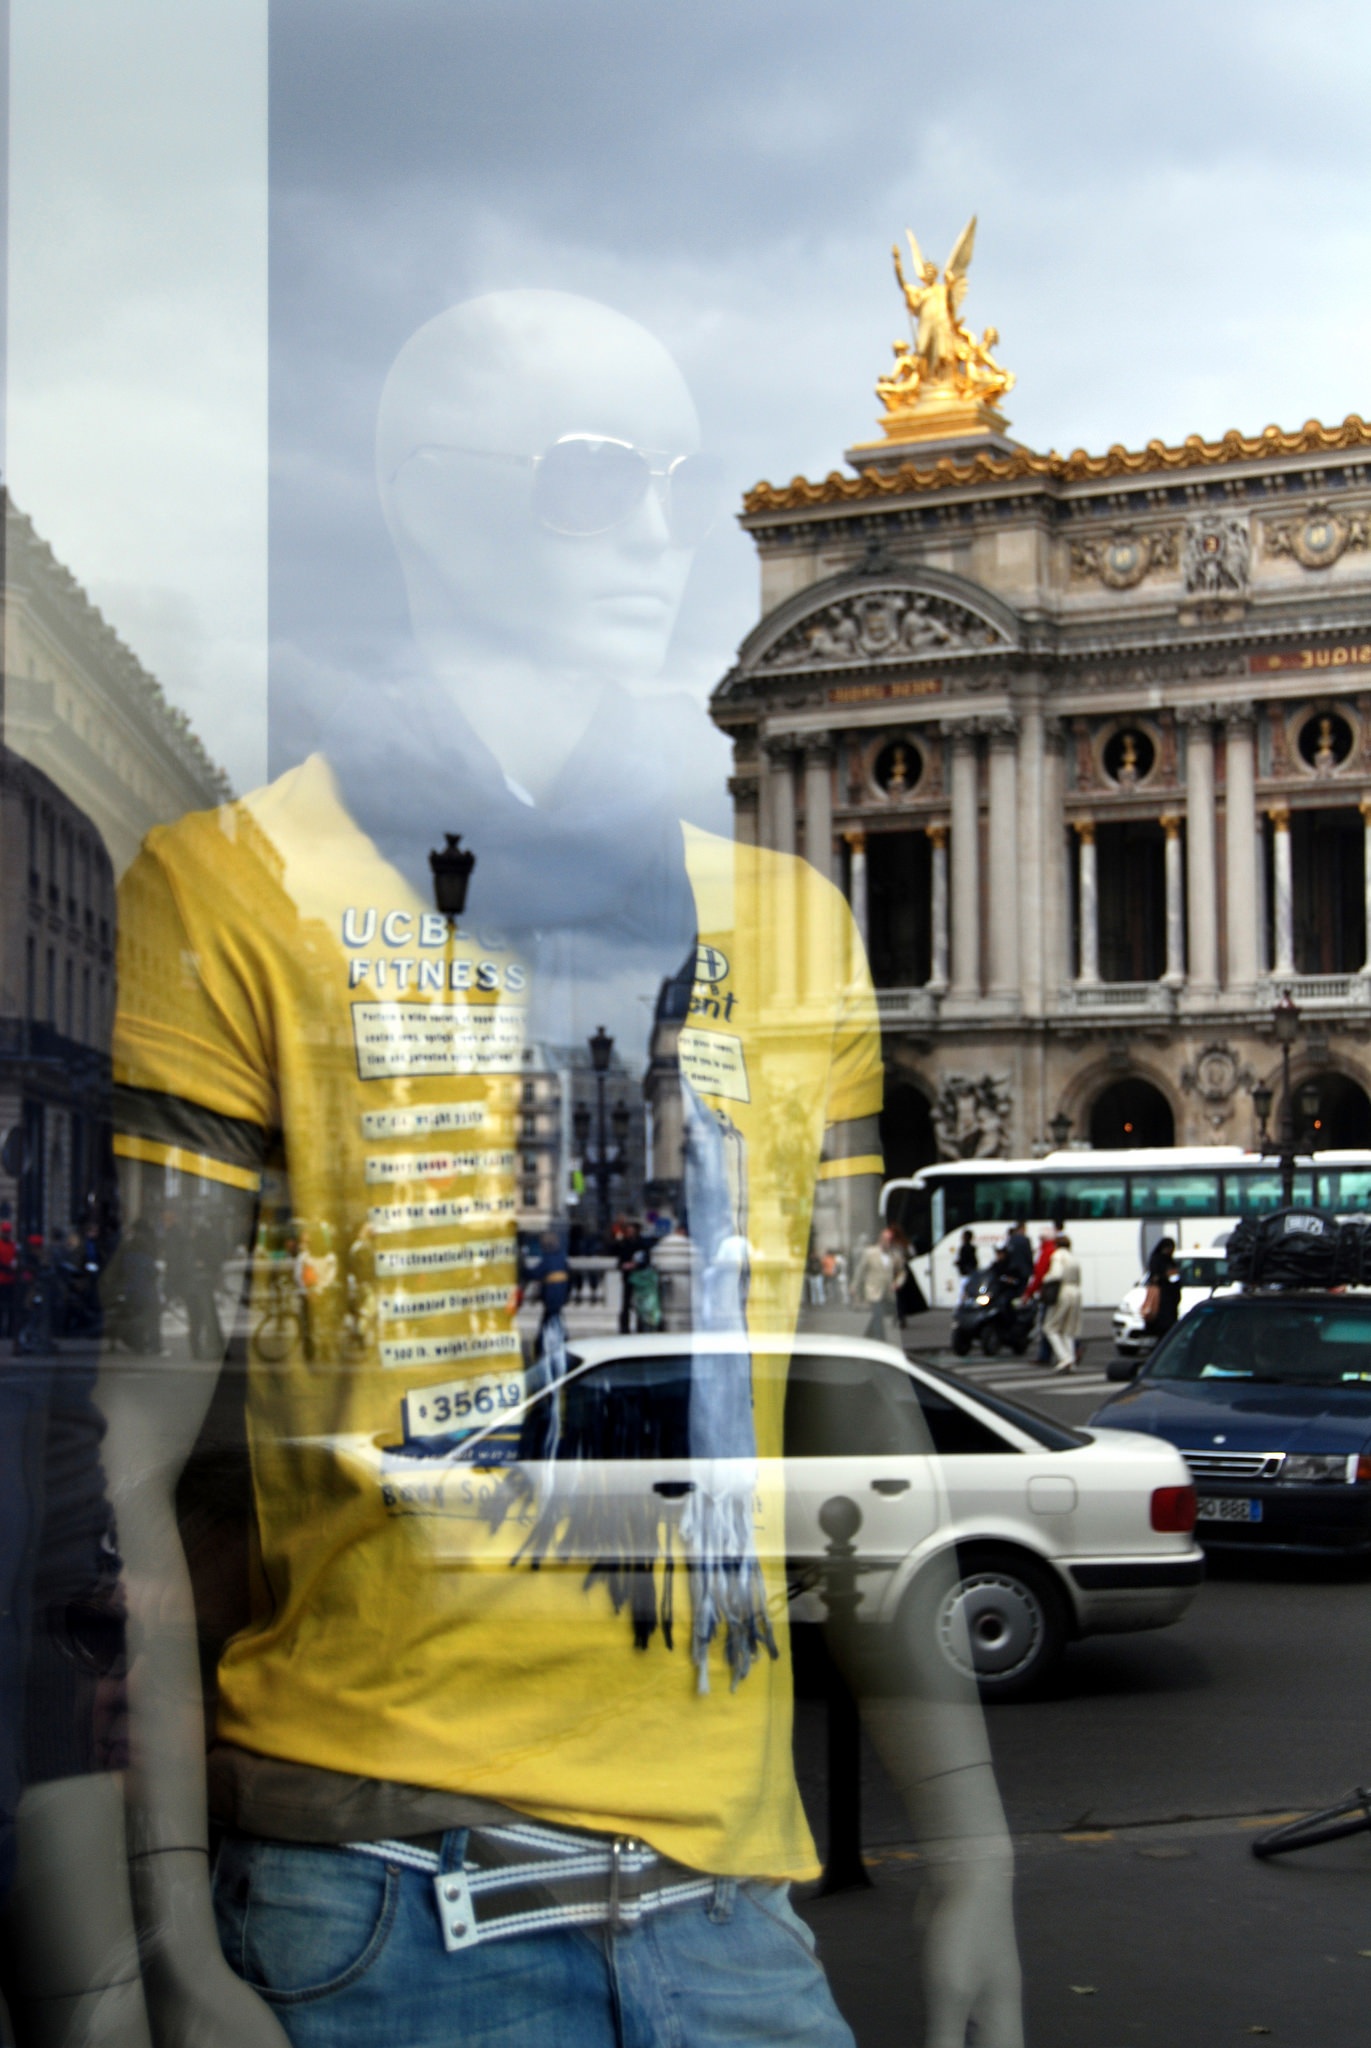
man, pedestrian, architecture, people, sky, road, traffic, street, car, glass, building, city, paris, downtown, daytime, france, ice, shop, store, reflection, vehicle, opera, plaza, landmark, facade, clothing, old building, scarf, mannequin, bus, clouds, infrastructure, reflections, sedan, clothes, mode, showcase, metropolis, young man, golden statue, floor lamp, fashion store, mirror effect, shop of clothes, parisien, metropolitan area